Portreath Tramroad

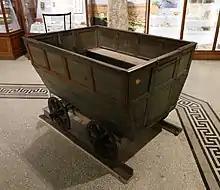
Tramroad director's wagon

A small wagon fitted with two bench seats has survived. It is believed to have been used to carry the tramroad's directors.